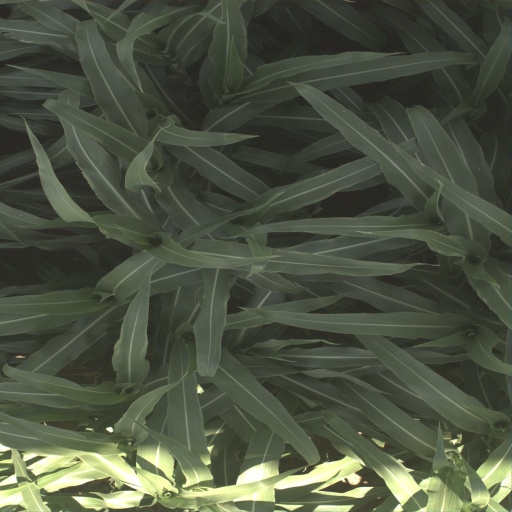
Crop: sorghum